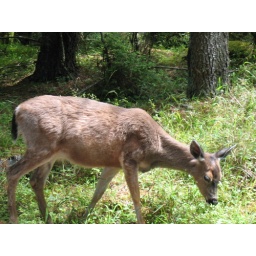
not taken by zooming in. i could have reached out of the car window and touched it.